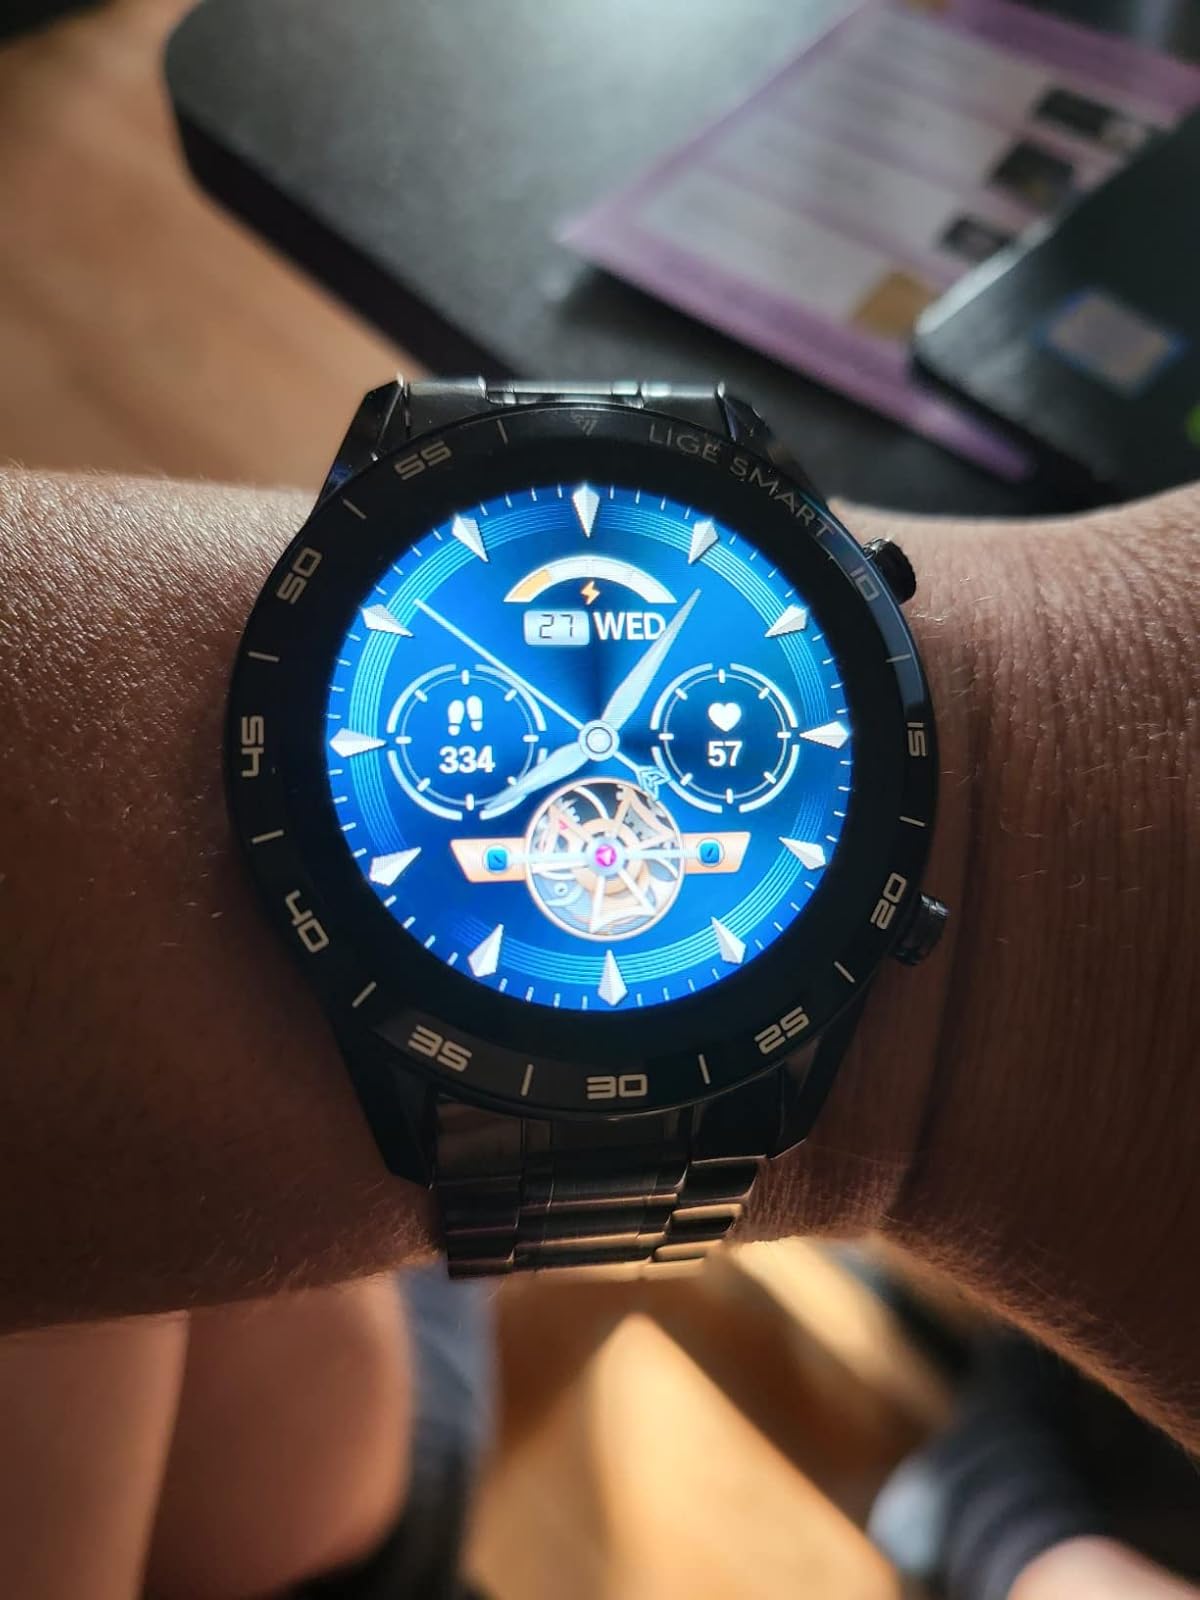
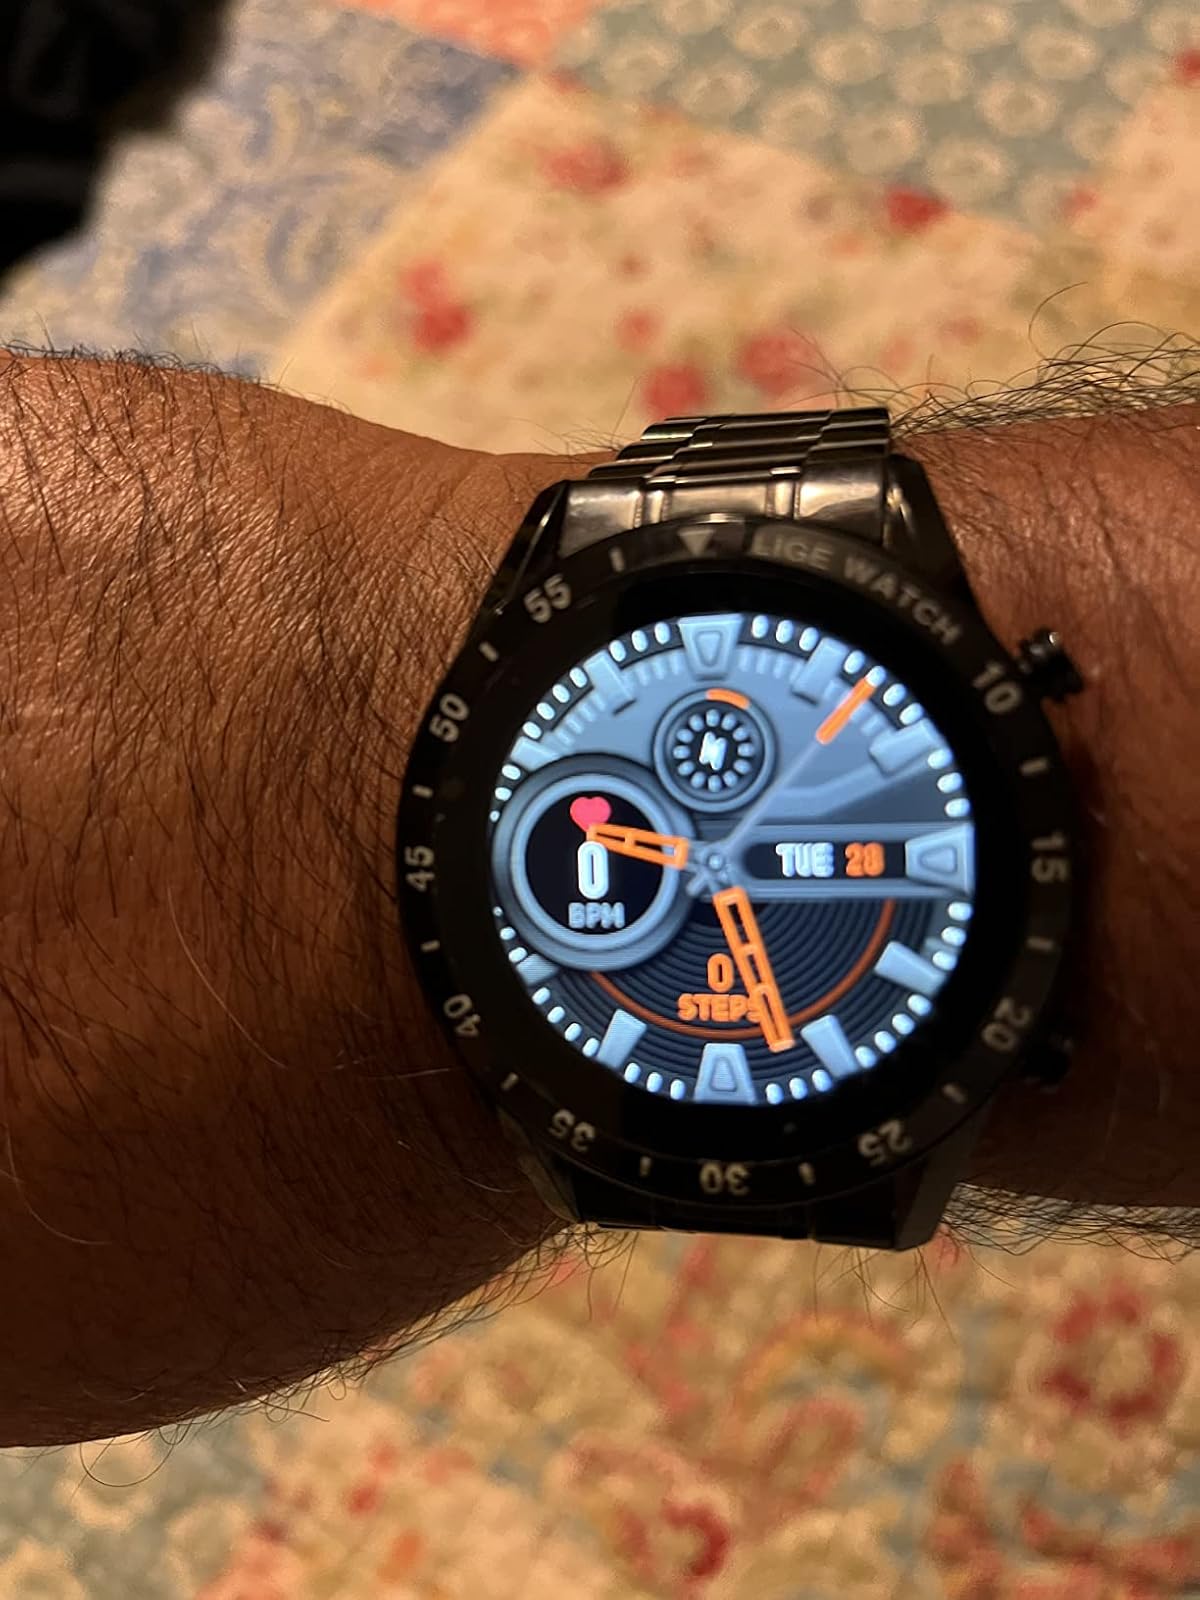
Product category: smartwatch
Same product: yes